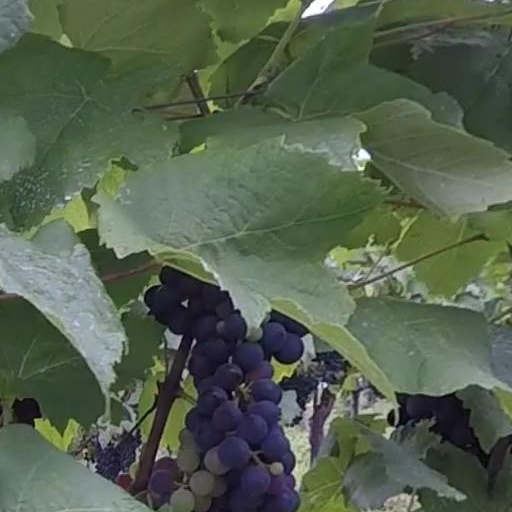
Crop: grape